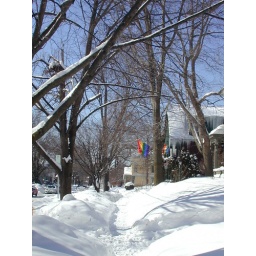
Rainbow flags against bright white snow and beautiful blue skies on February 20, 2007.